Werner Hoyer

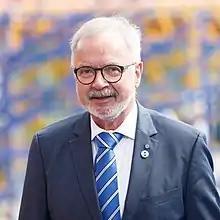
Hoyer in 2017

Werner Hoyer (born 17 November 1951) is a German economist and politician of the Free Democratic Party (FDP) who served as President of the European Investment Bank (EIB) between 2012 and 2023.